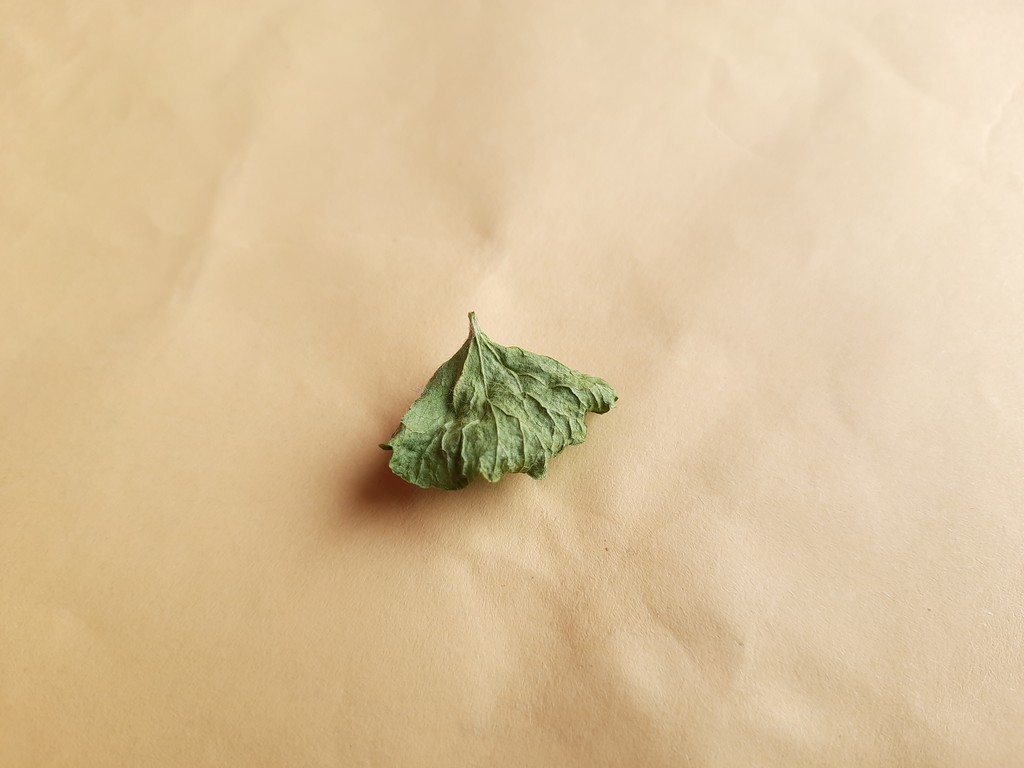
Label: Dried